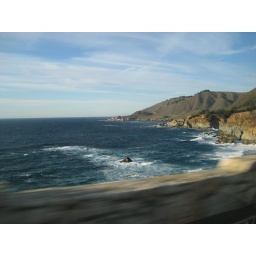
over a bridge on highway 1